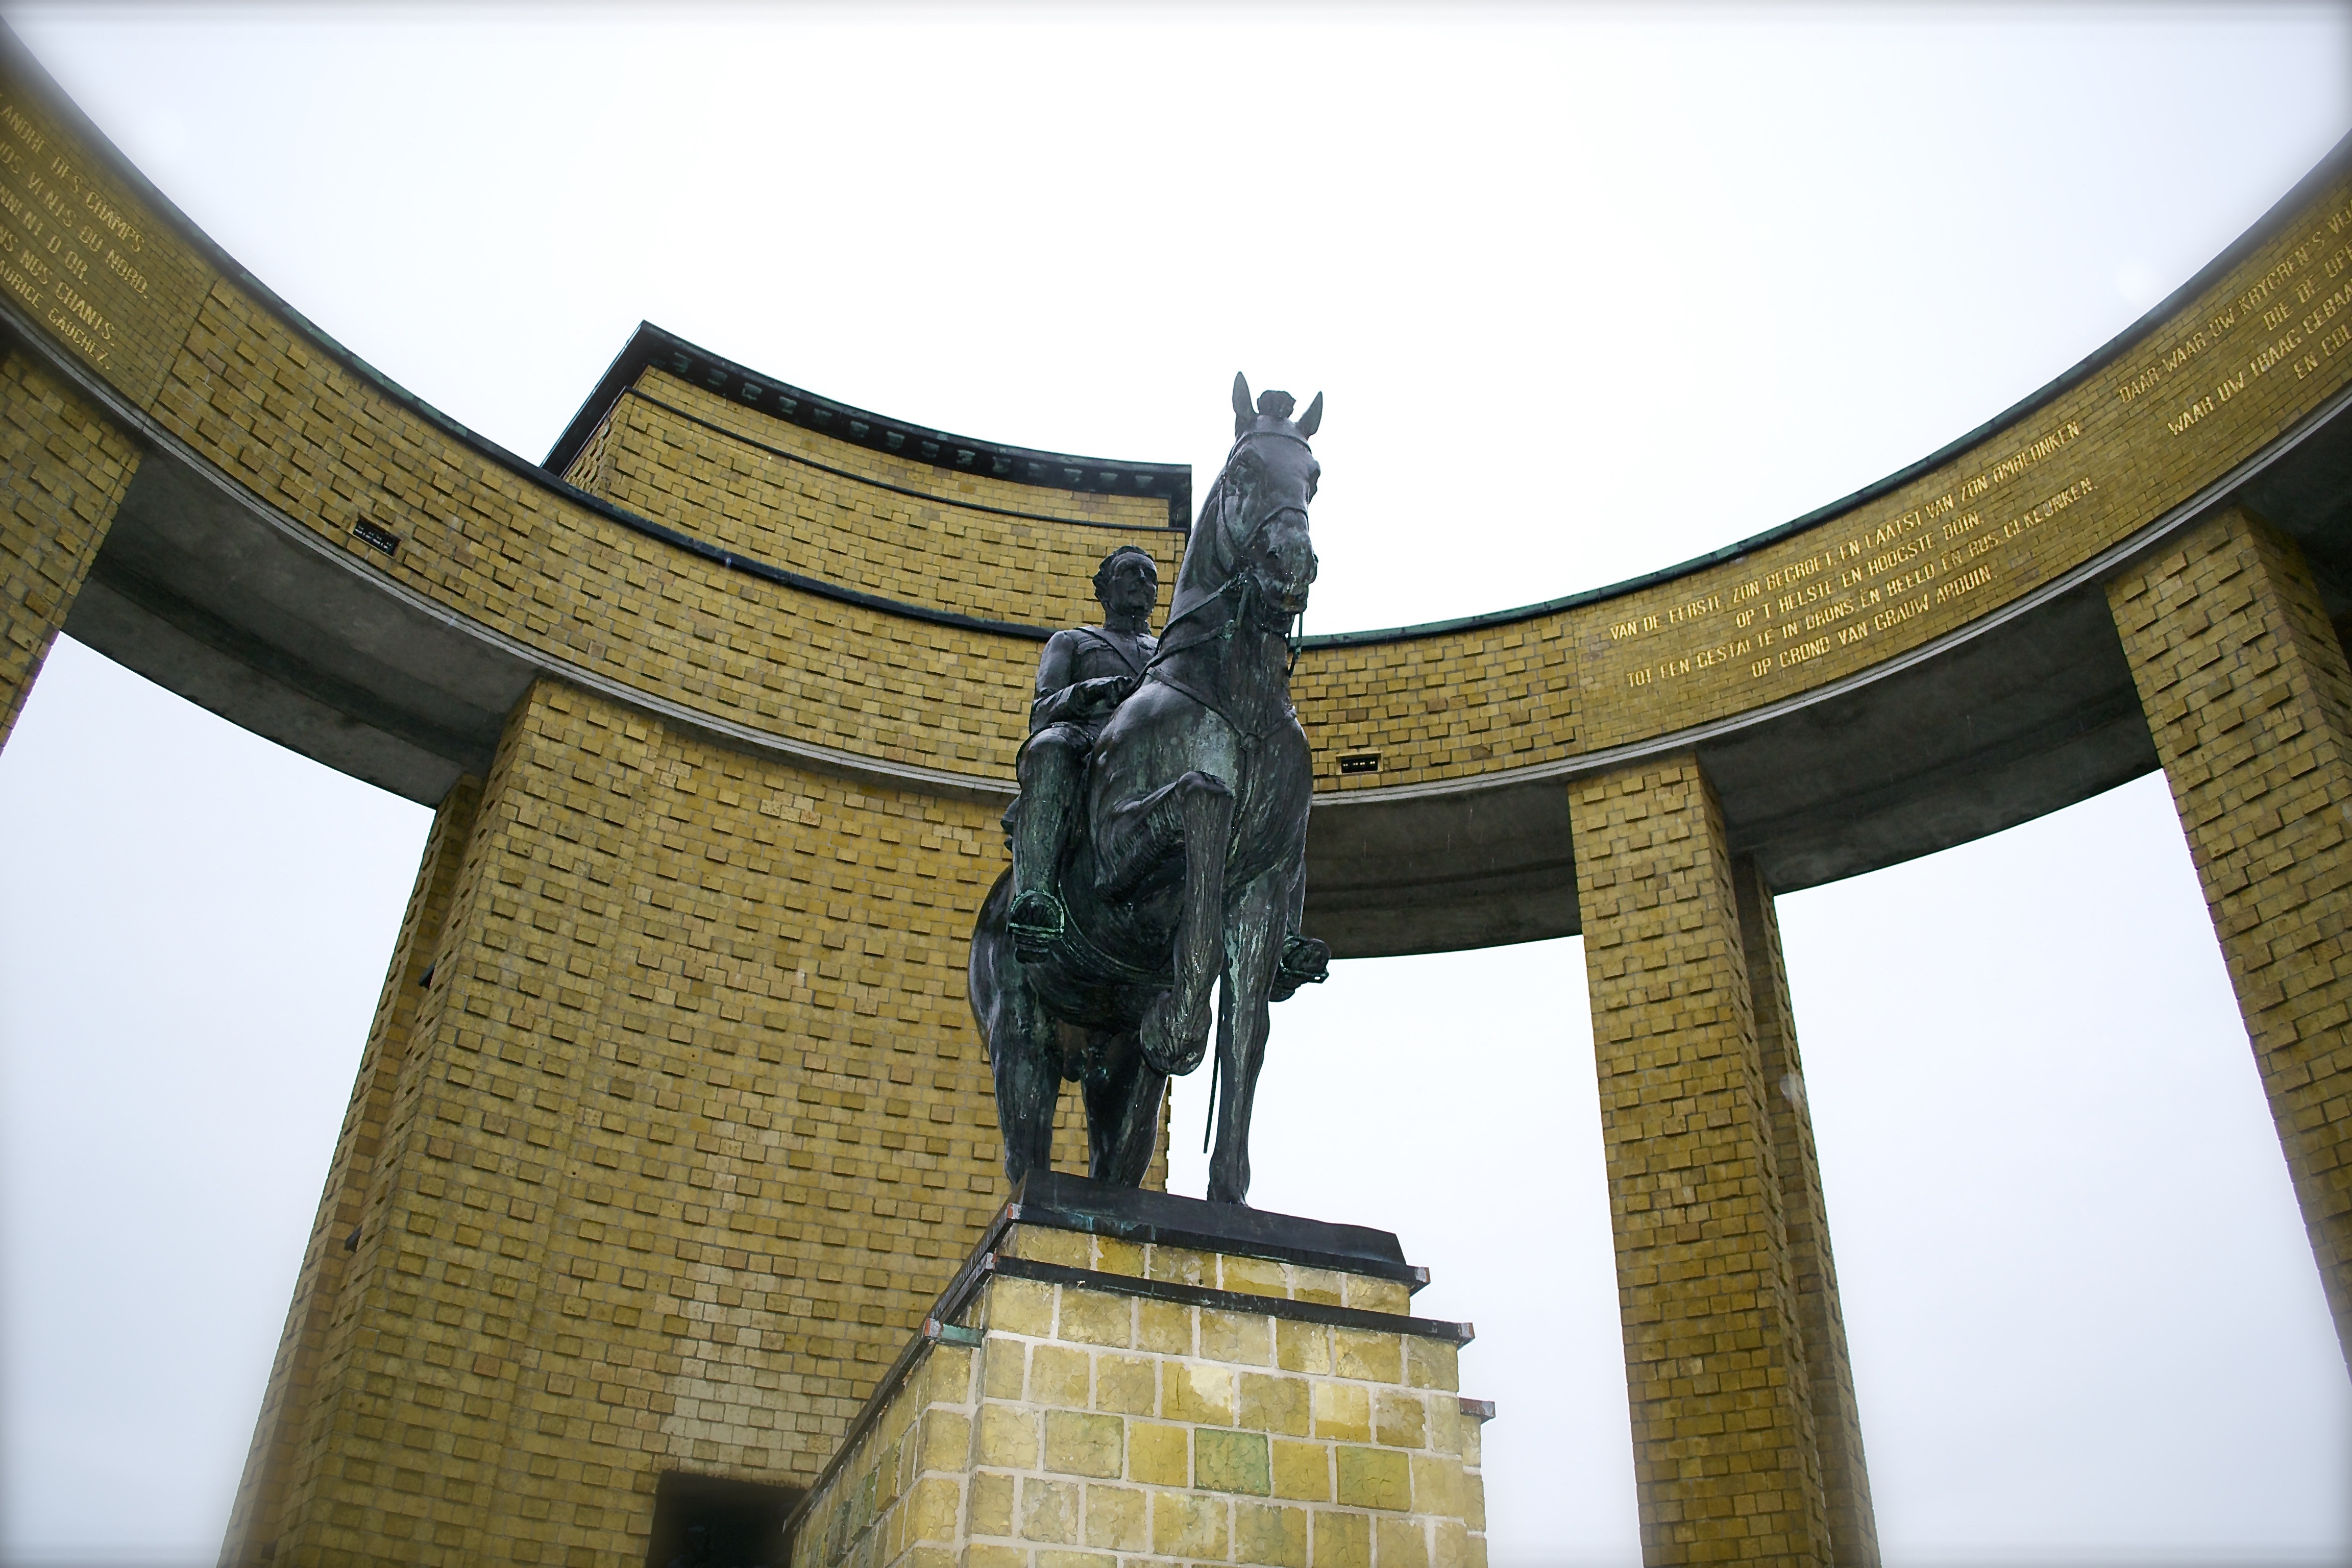
monument, statue, belgium, sculpture, art, temple, tourist attraction, west flanders, nieuwpoort, albert 1 monument